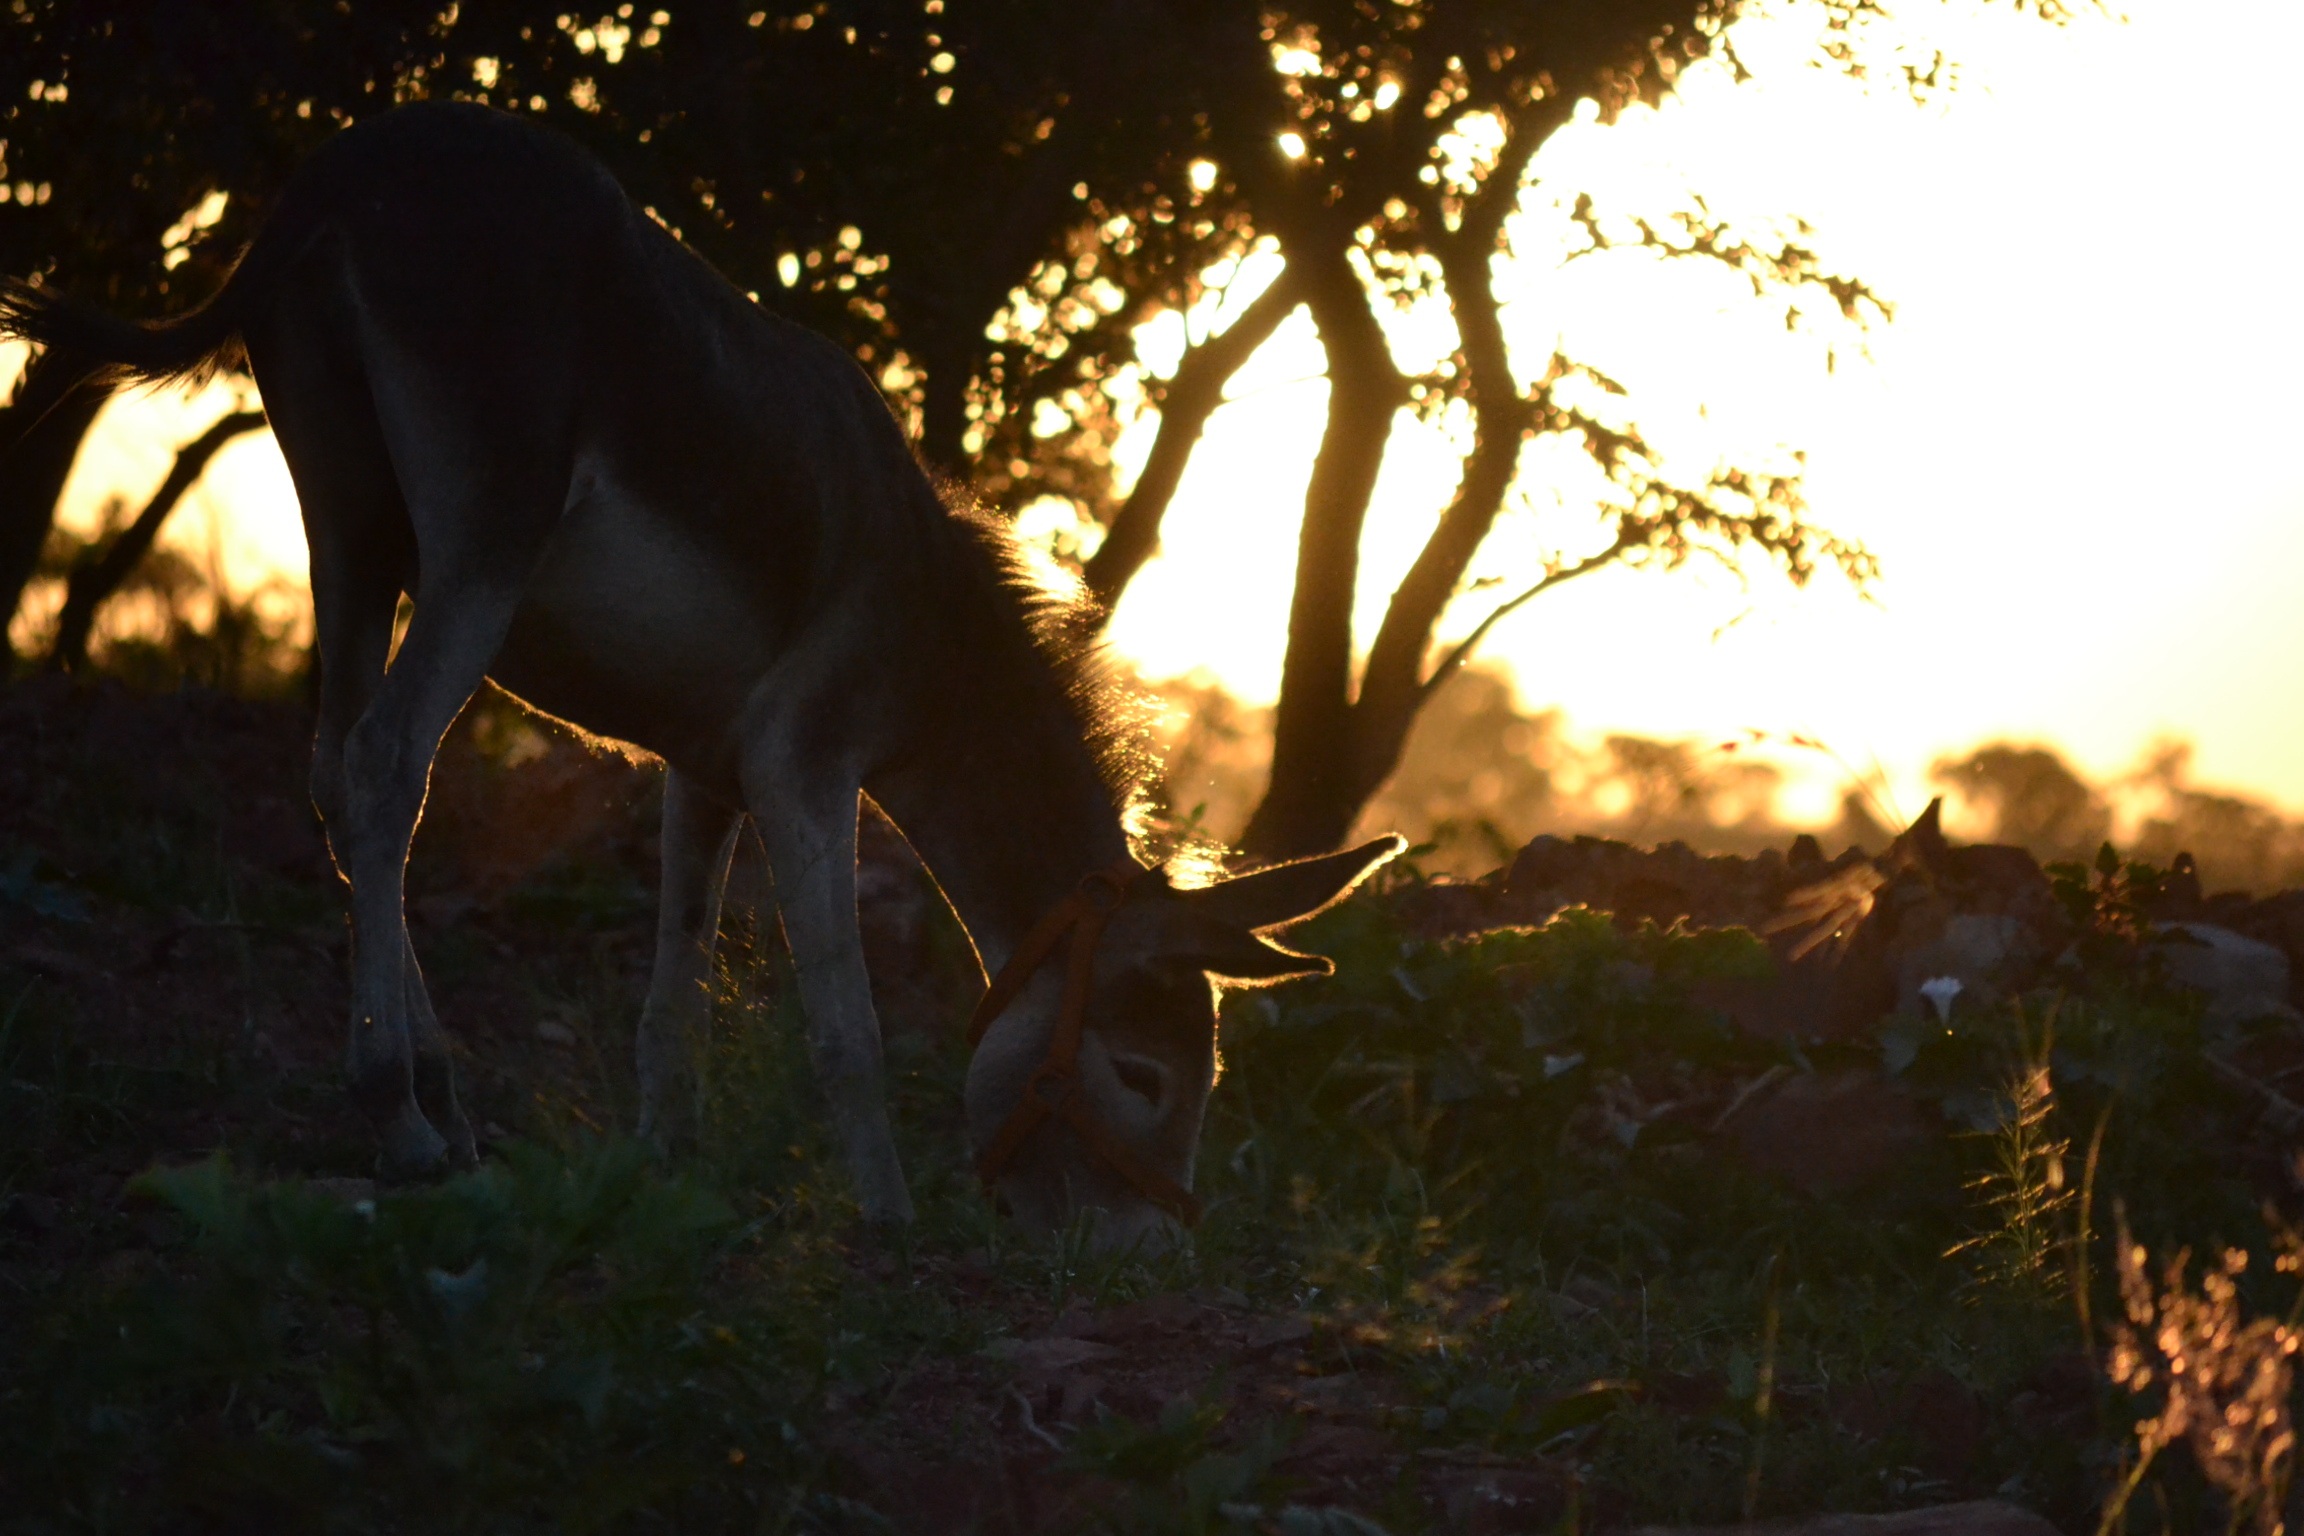
landscape, sunset, field, farm, sunlight, summer, wildlife, autumn, christmas, savanna, card, donkey, scene